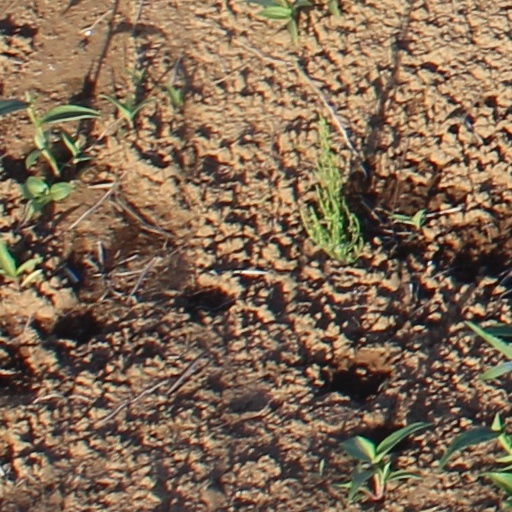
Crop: wheat